Immenstaad am Bodensee

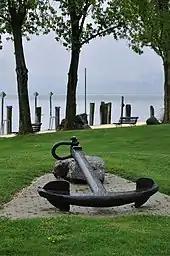
Shipping pier Immenstaad am Bodensee

The first documented reference to Immenstaad dates to the year 1094, when the Bavarian Duke Welf IV acquired the possessions of Weingarten Abbey. The controlling authorities were strongly factionalized until the Fürstenberg family bought the entire town in the late 18th century. In 1806 the town became a border town in the state of Baden-Württemberg.